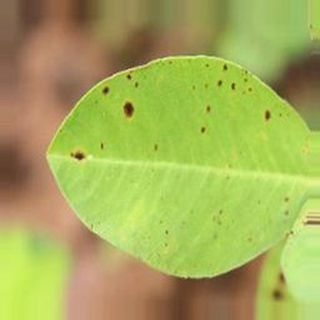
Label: groundnut_late_leaf_spot